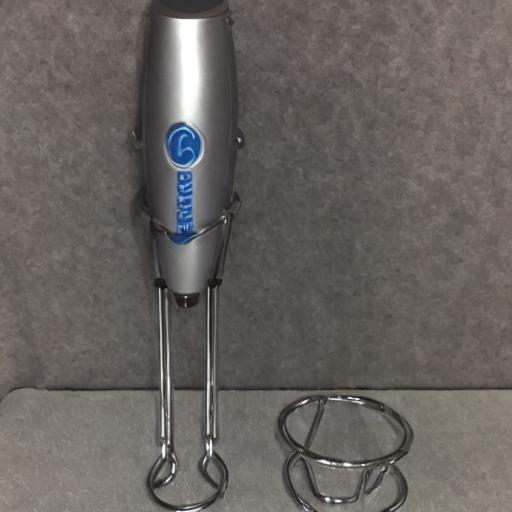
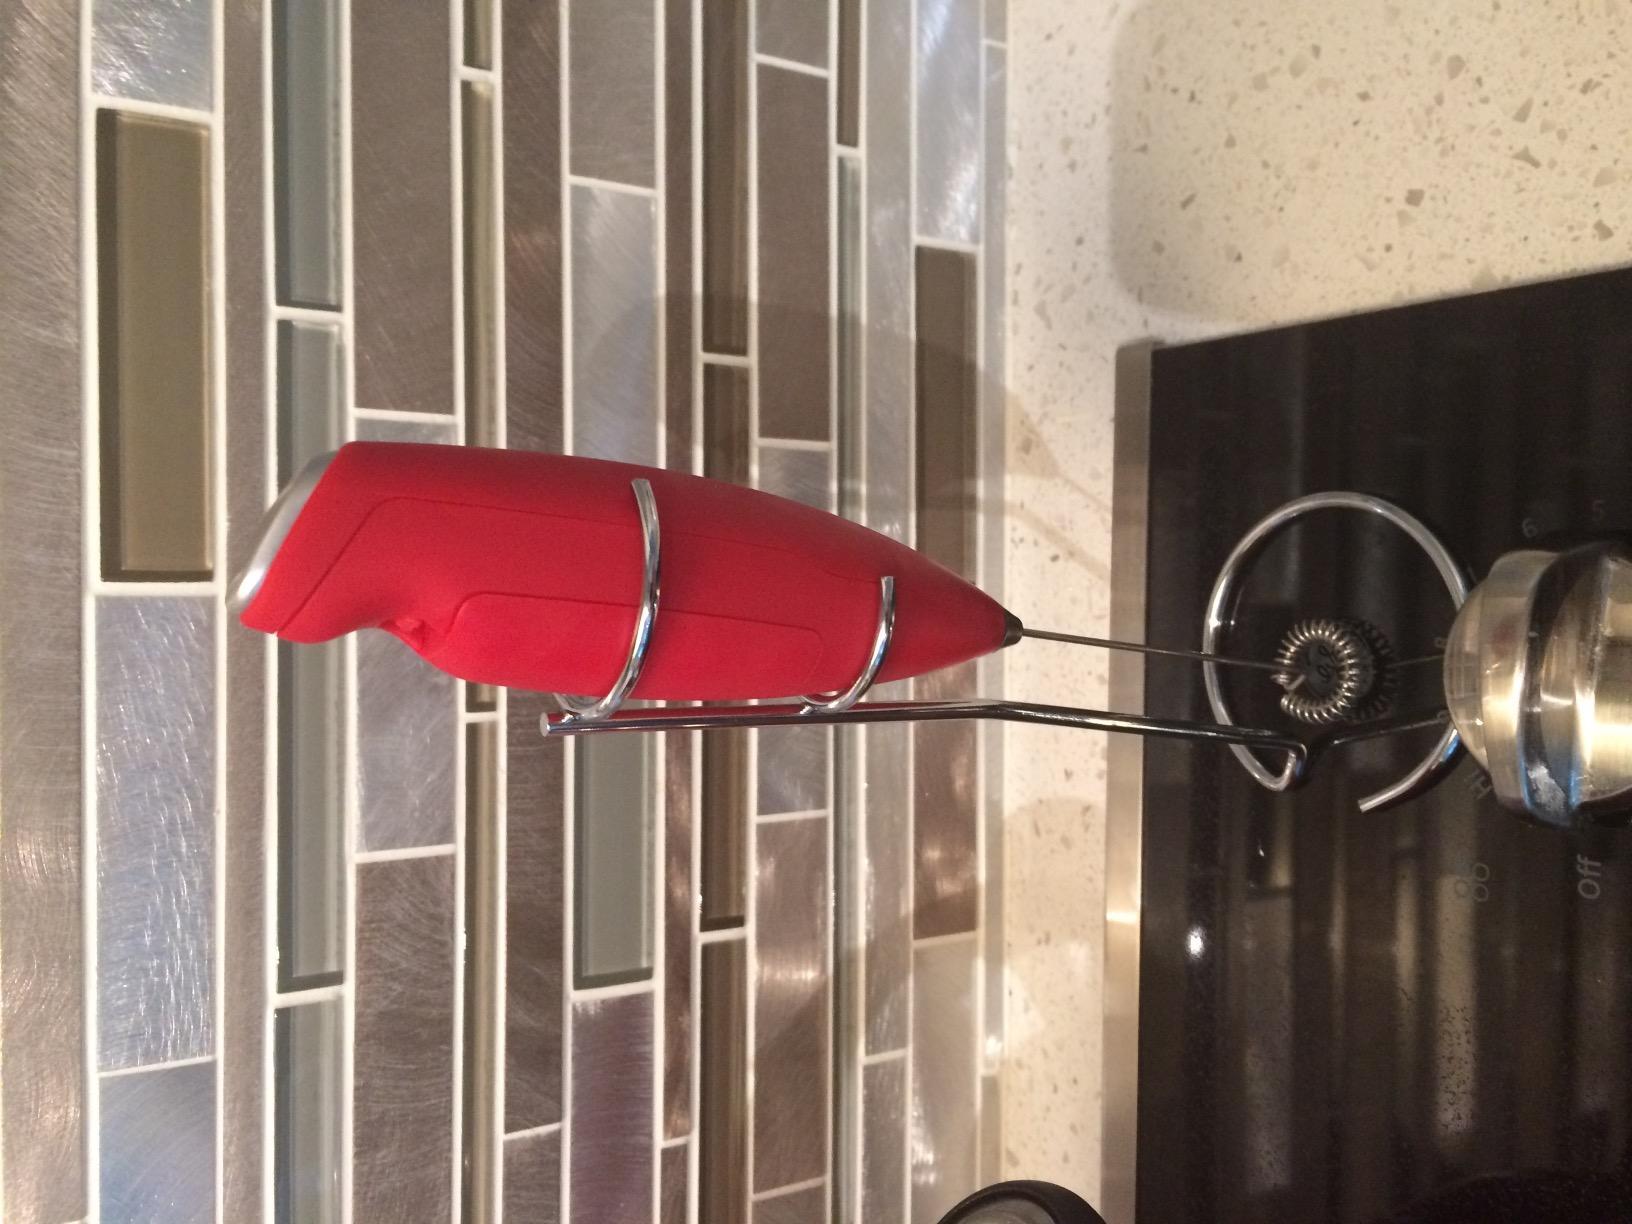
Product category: items_mixer
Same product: no